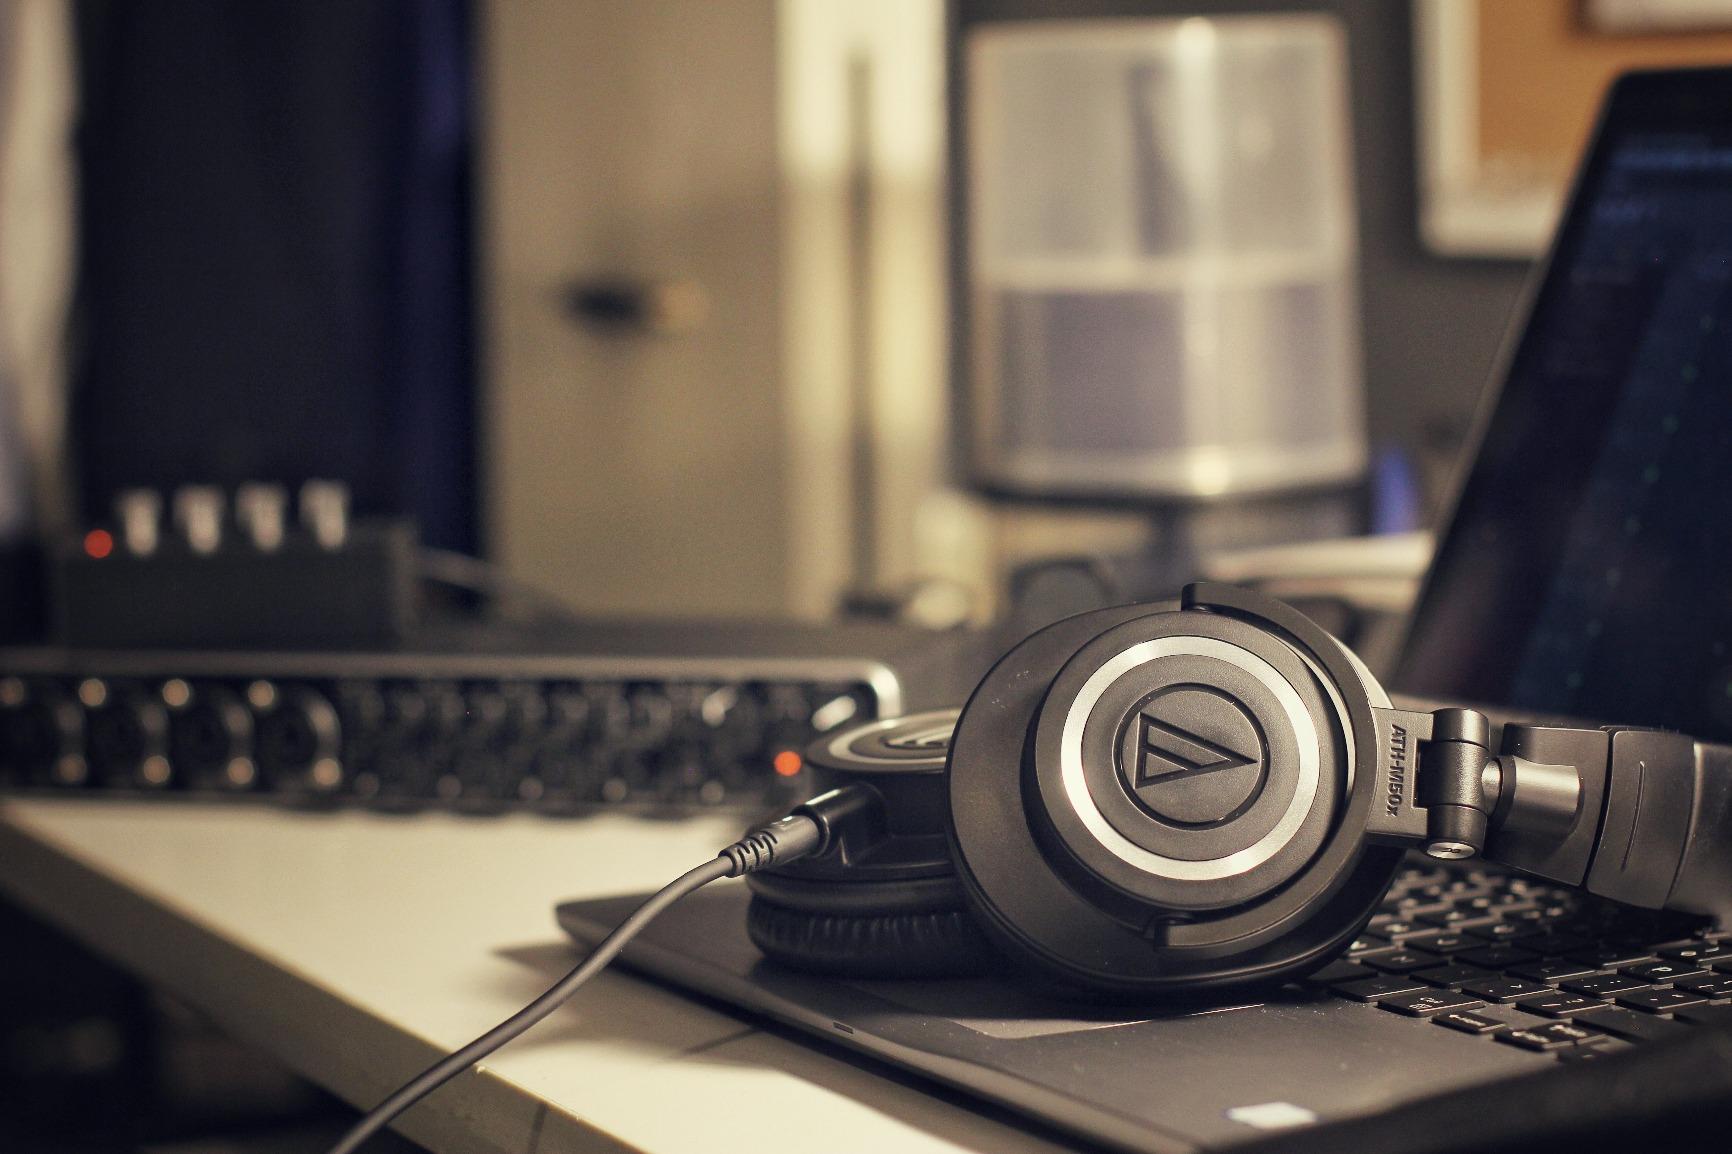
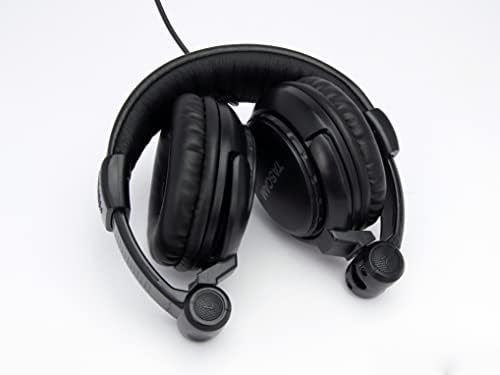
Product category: headphones
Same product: no